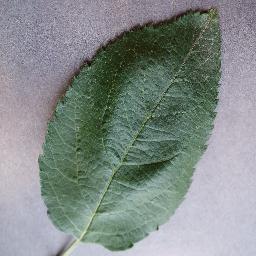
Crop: apple
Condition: healthy